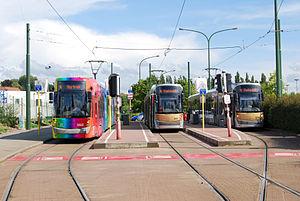
La ligne 4 du tramway de Bruxelles est une ligne de tramway mise en service le 2 juillet 2007 et reliant Gare du Nord à Stalle Parking à Uccle en empruntant l’axe prémétro Nord-Sud. Elle est, depuis le 31 août 2009, raccourcie de Esplanade à Gare du Nord par permutation des terminus nord des lignes et 4. Cette ligne devrait prochainement bénéficier de la priorité aux carrefours à feux grâce à un système de télécommande.